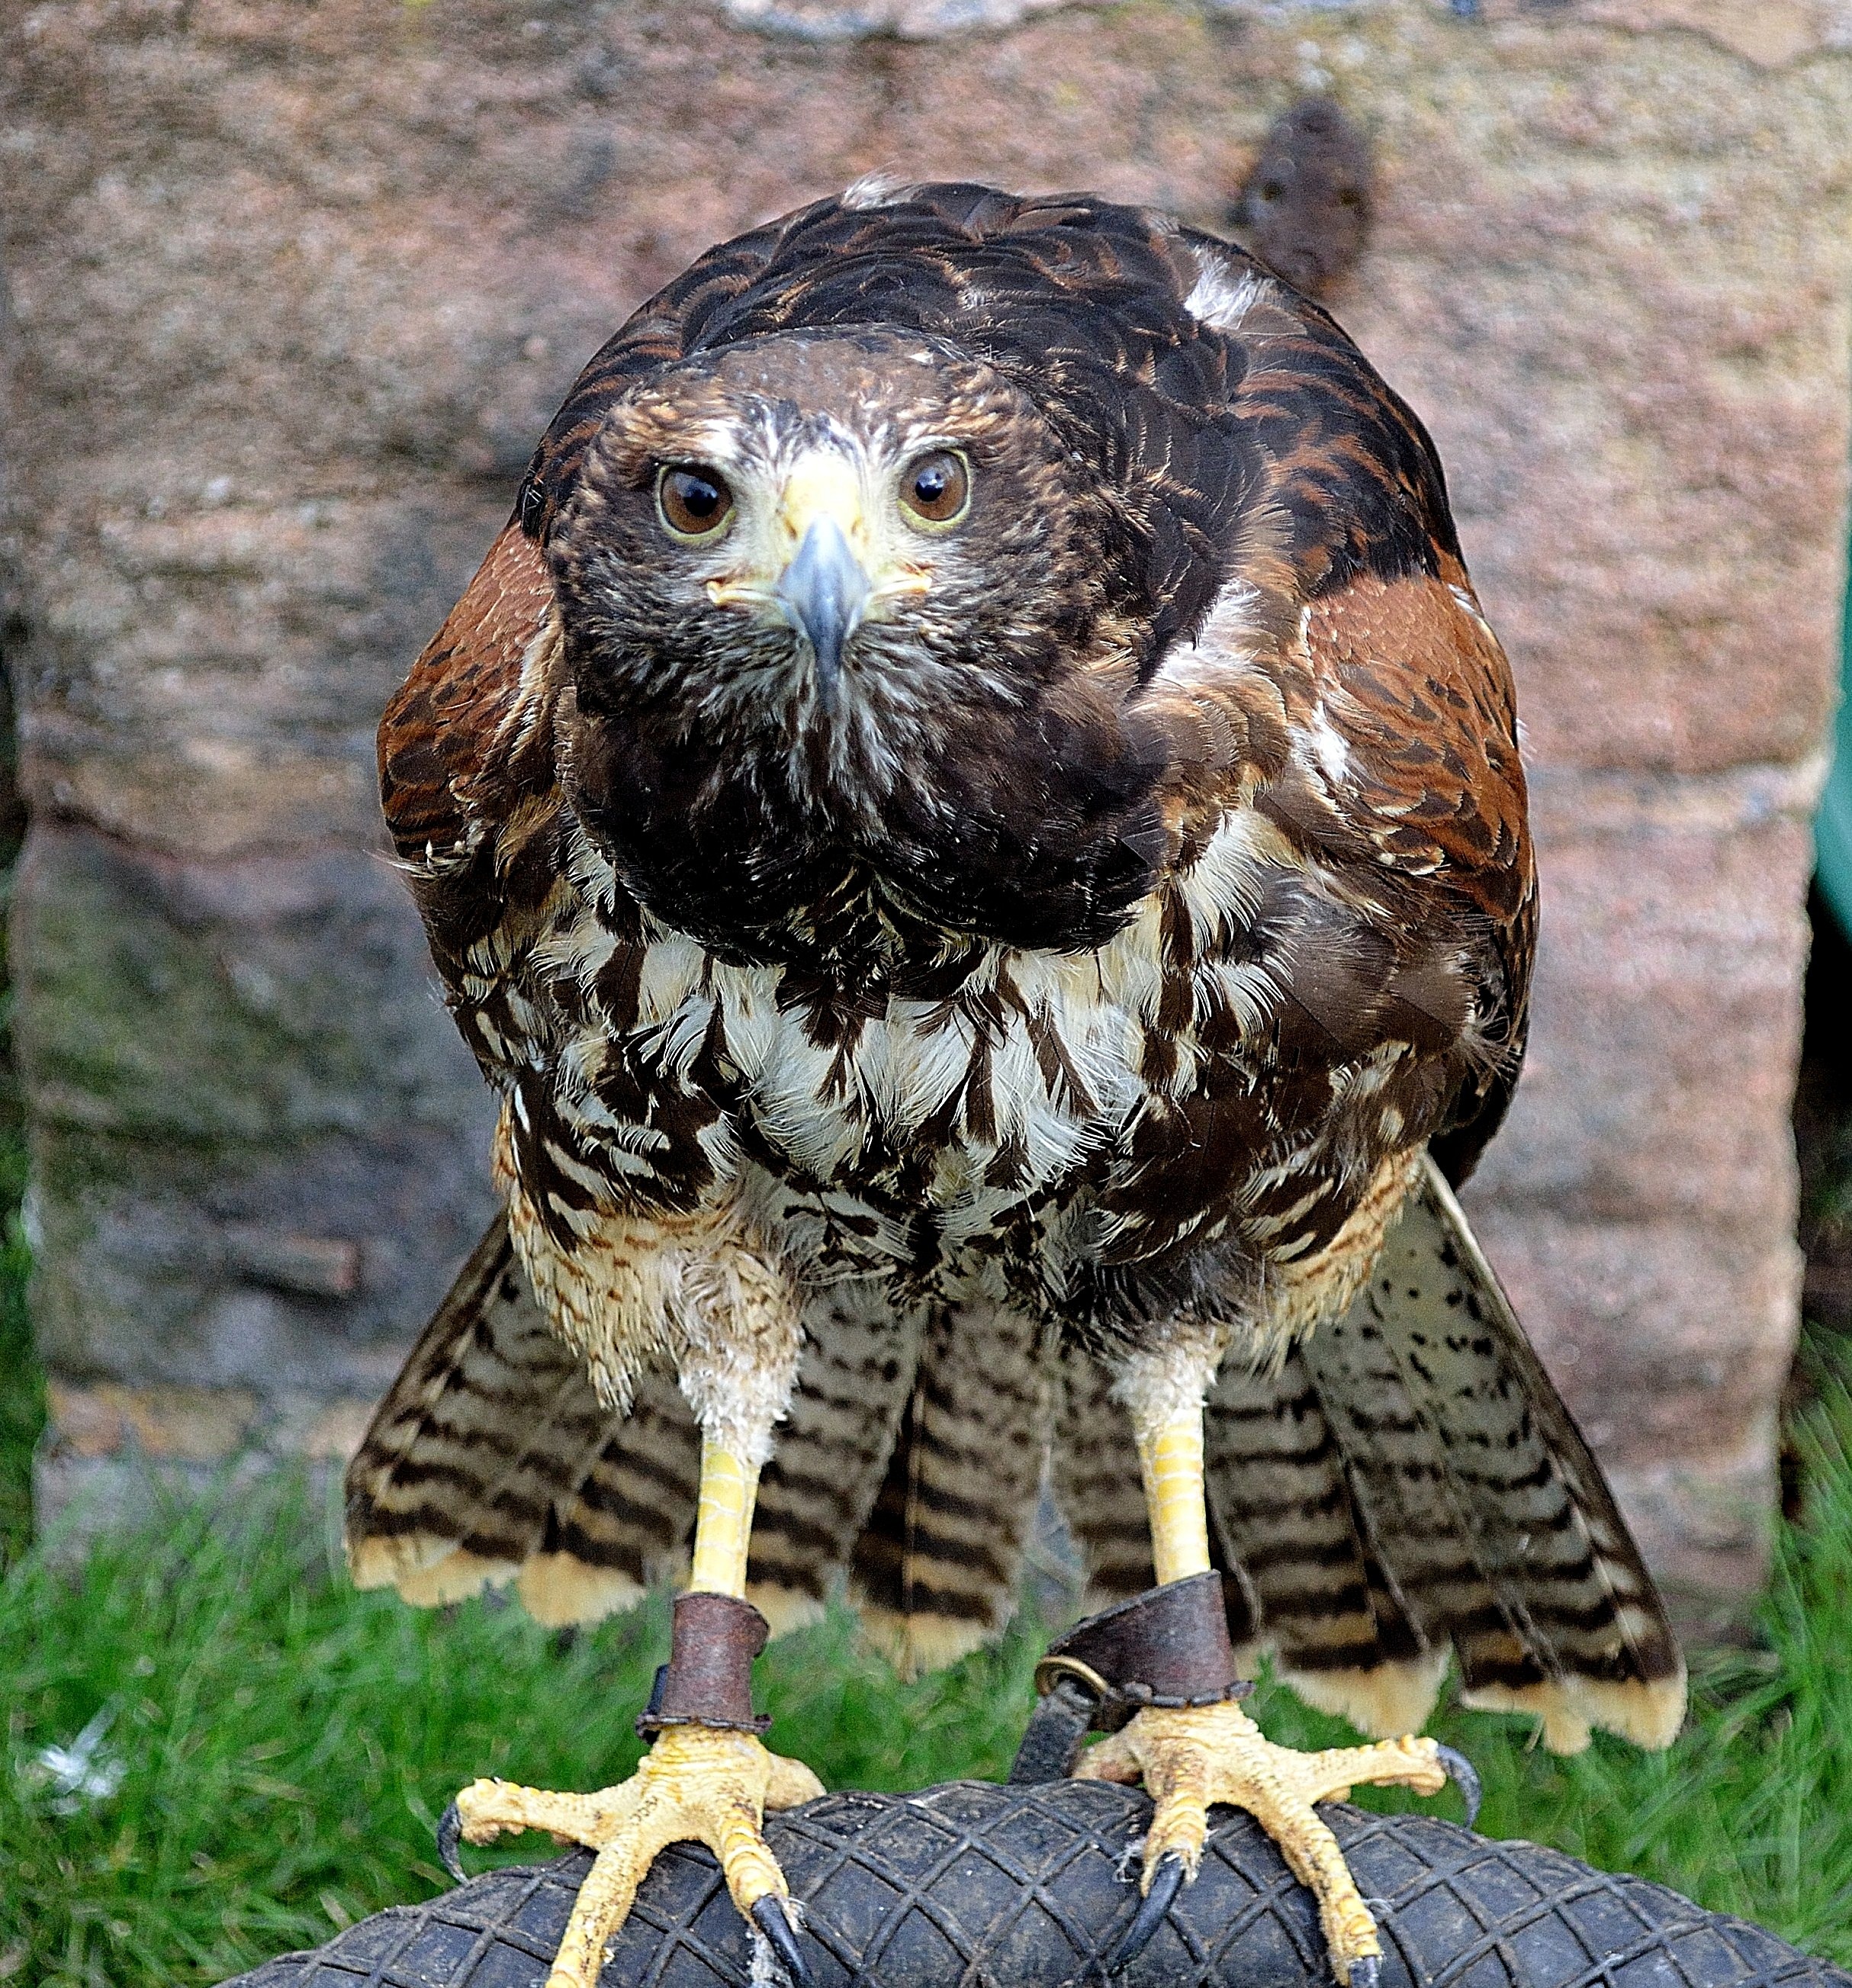
bird, animal, wildlife, beak, macro, brown, hawk, owl, fauna, raptor, bird of prey, feathers, vertebrate, hunter, falcon, buzzard, great grey owl